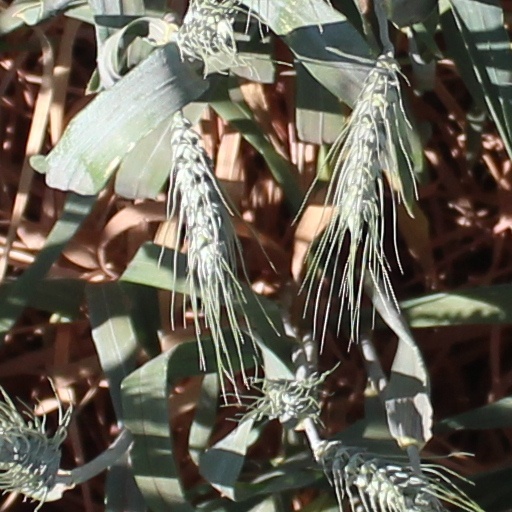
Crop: wheat